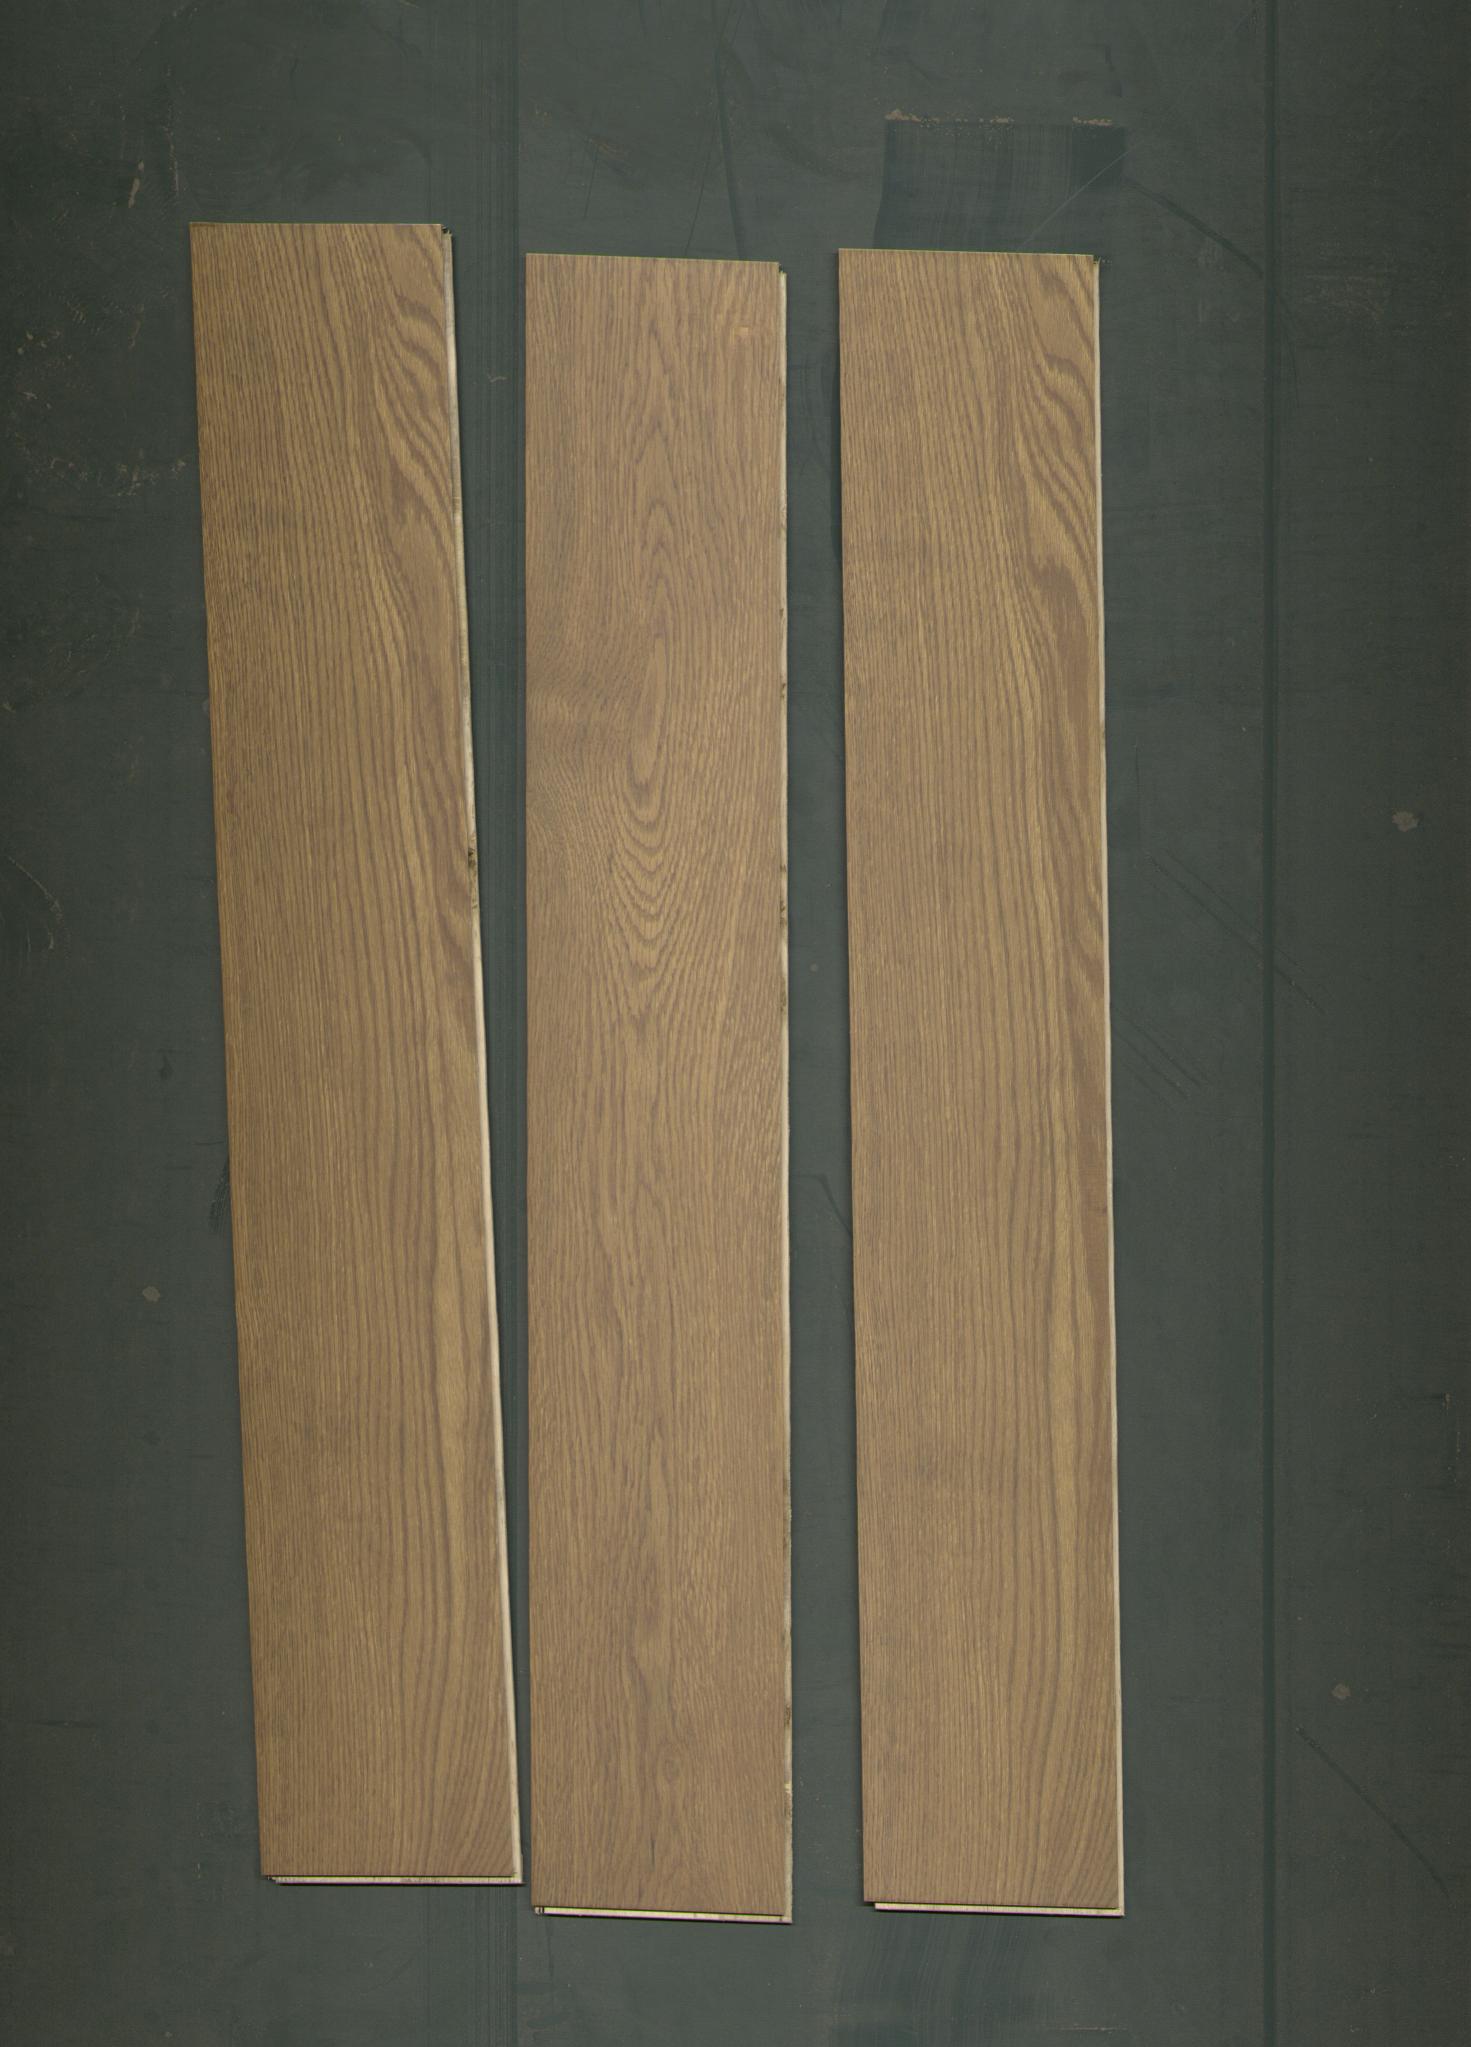
Label: mixers